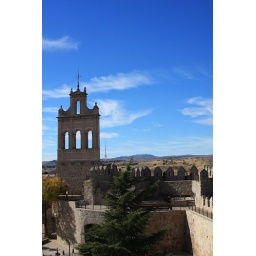
Pretty blue sky against the muralla